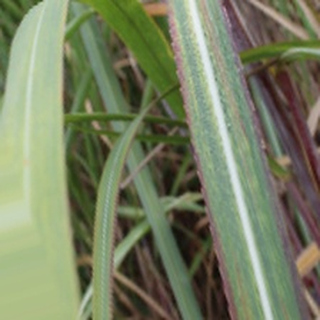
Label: sugarcane_bacterial_blight